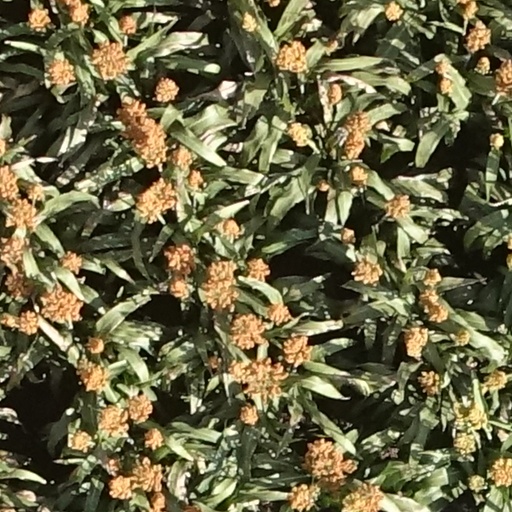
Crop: sorghum